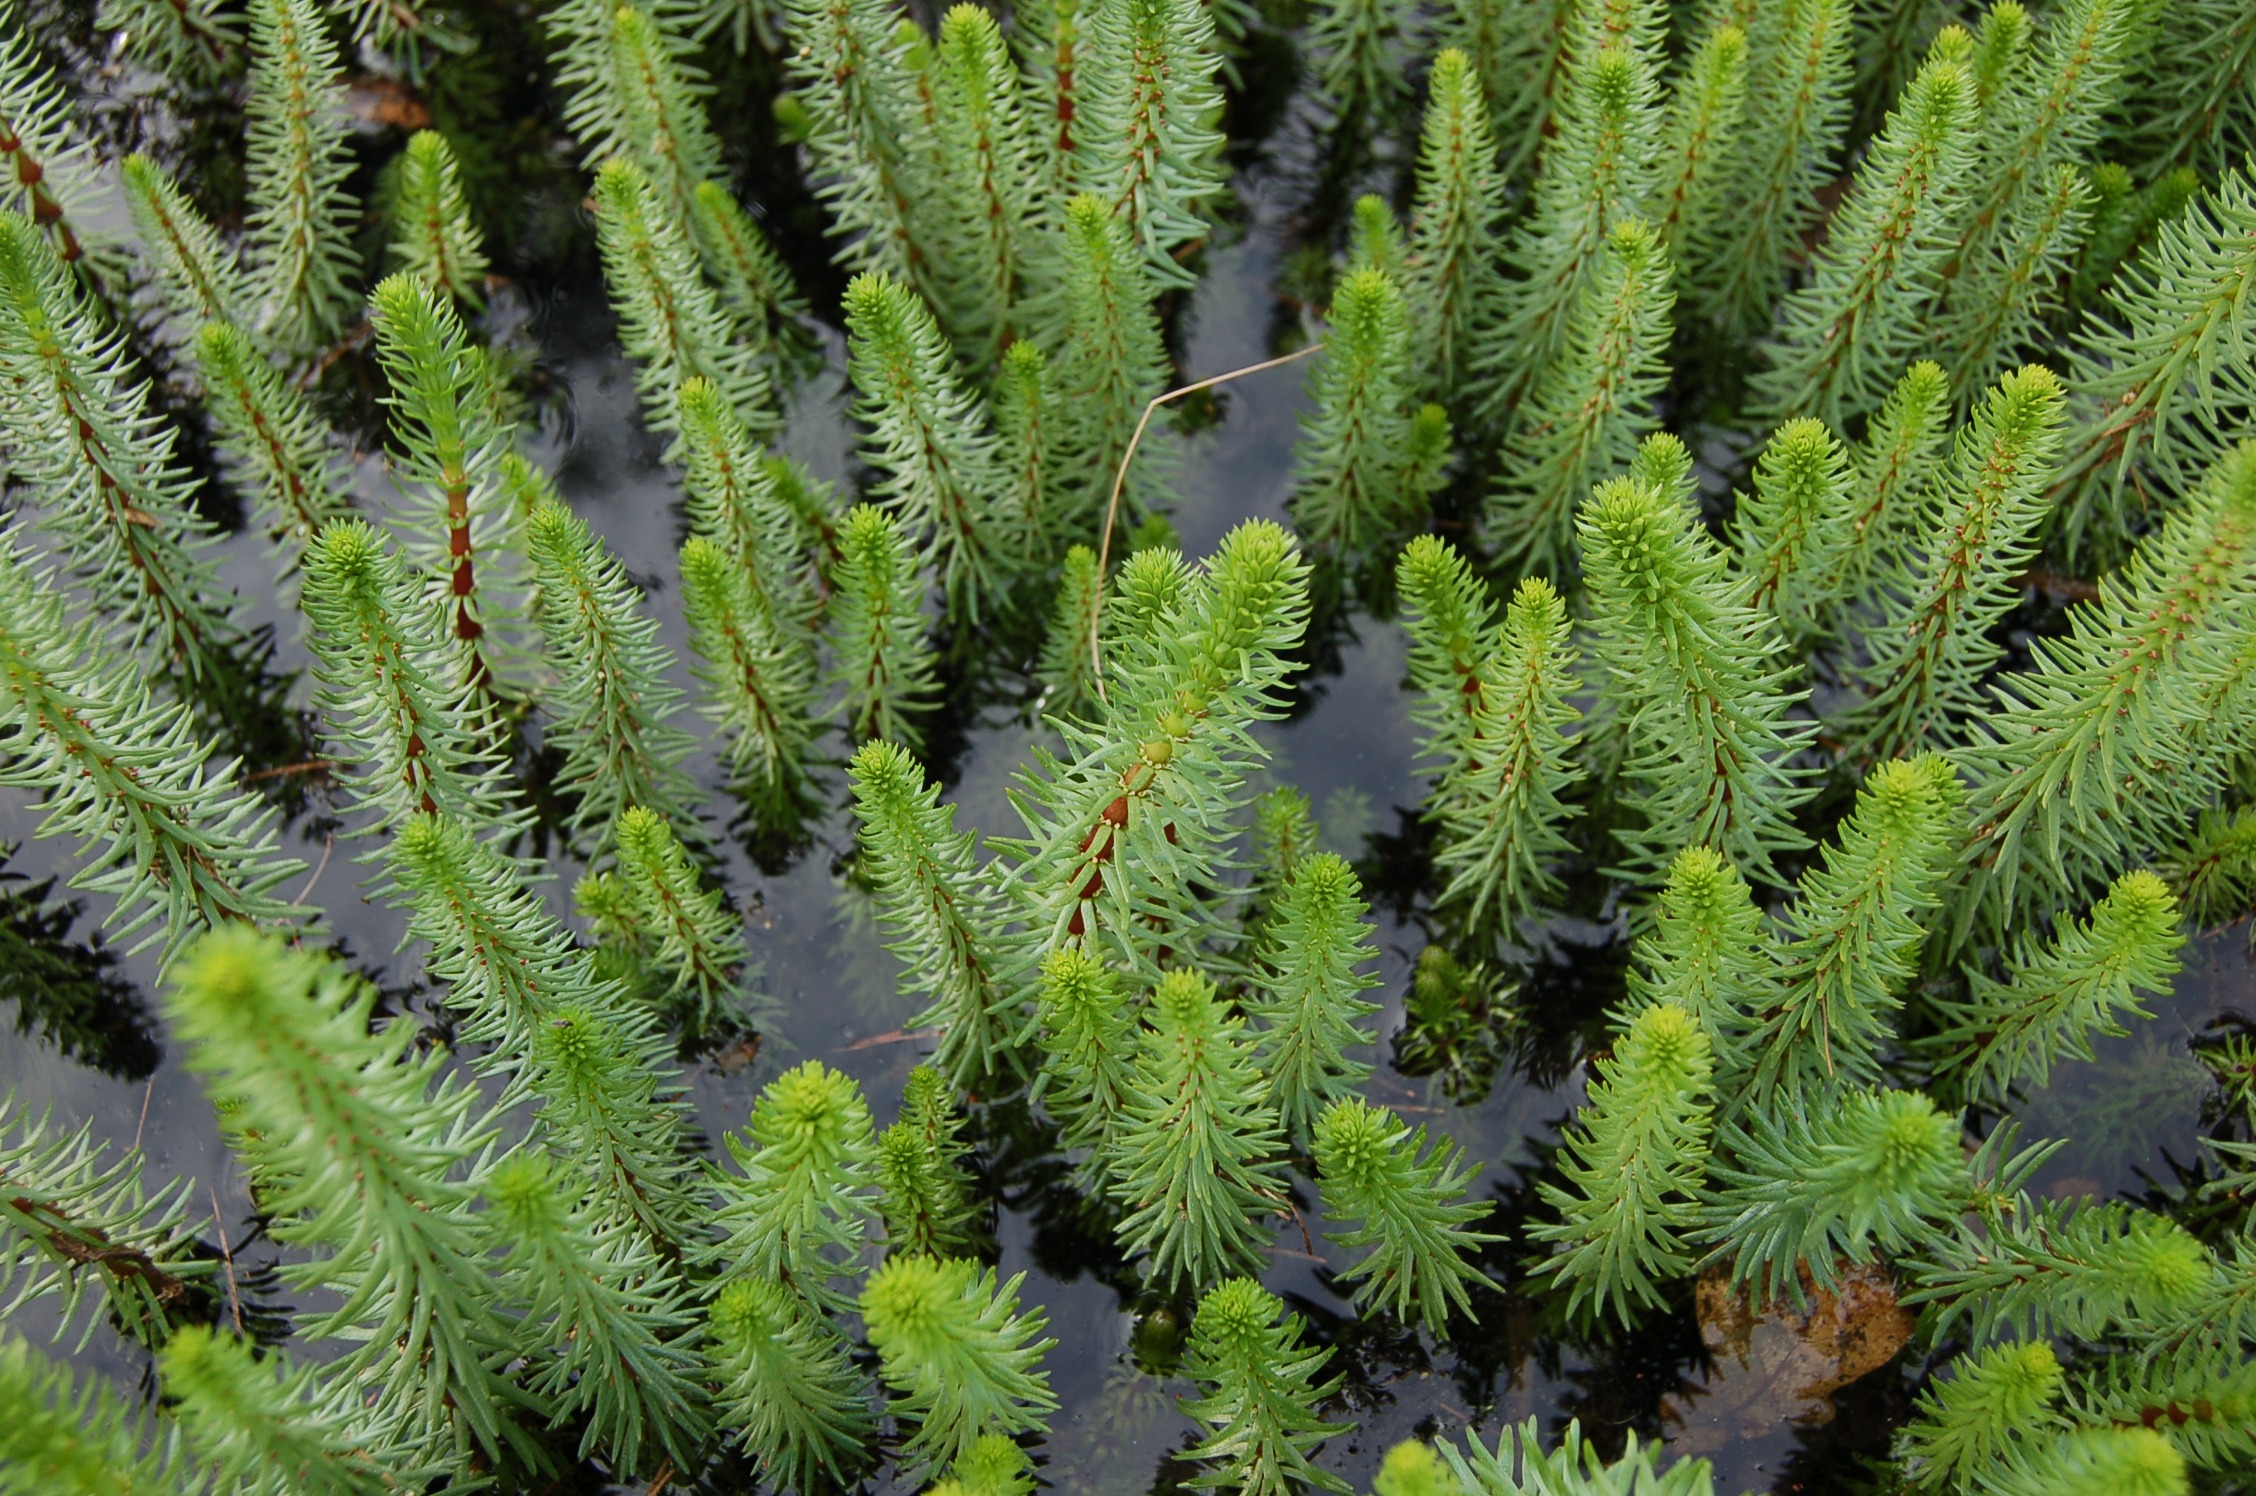
tree, water, marsh, branch, plant, flower, river, green, botany, fir, botanical, fern, life, ecology, conifer, background, spruce, vegetation, bright, greenish, ba, plant stem, woody plant, temperate coniferous forest, land plant, ferns and horsetails, vascular plant